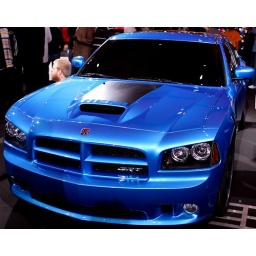
Looks a lil better in sky blue